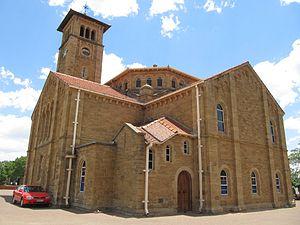
L'Église réformée hollandaise est une Église réformée en Afrique du Sud. Elle tient son origine des premiers immigrants Huguenots qui arrivèrent à la Colonie du Cap au XVIIᵉ qui formèrent un premier consistoire en 1665. Après avoir longtemps été une mission de l'Église réformée néerlandaise, elle prend son autonomie au moment de l'occupation britannique de la Colonie du Cap, mais se trouve confrontée à des schismes à cause de la méfiance qu'elle suscité chez les Afrikaners qui participent au Grand Trek et crèent alors d'autres églises. Aujourd'hui elle est membre de la Communion mondiale d'Églises réformées et est présente en Afrique du Sud et dans d'autres pays d'Afrique australe.
Bethlehem est une ville de l'est de la province de l'État-Libre en Afrique du Sud. Elle est située à 1 700 m d'altitude dans une vallée fertile au bord de la rivière Liebenbergs au sud des montagnes de Rooiberg.